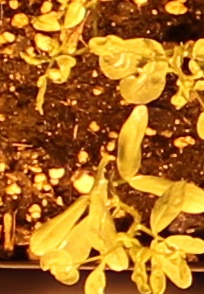
Label: Lentil